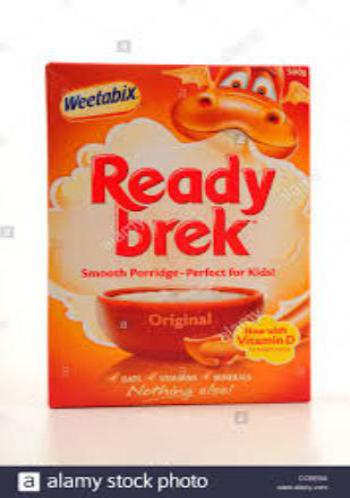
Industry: Food